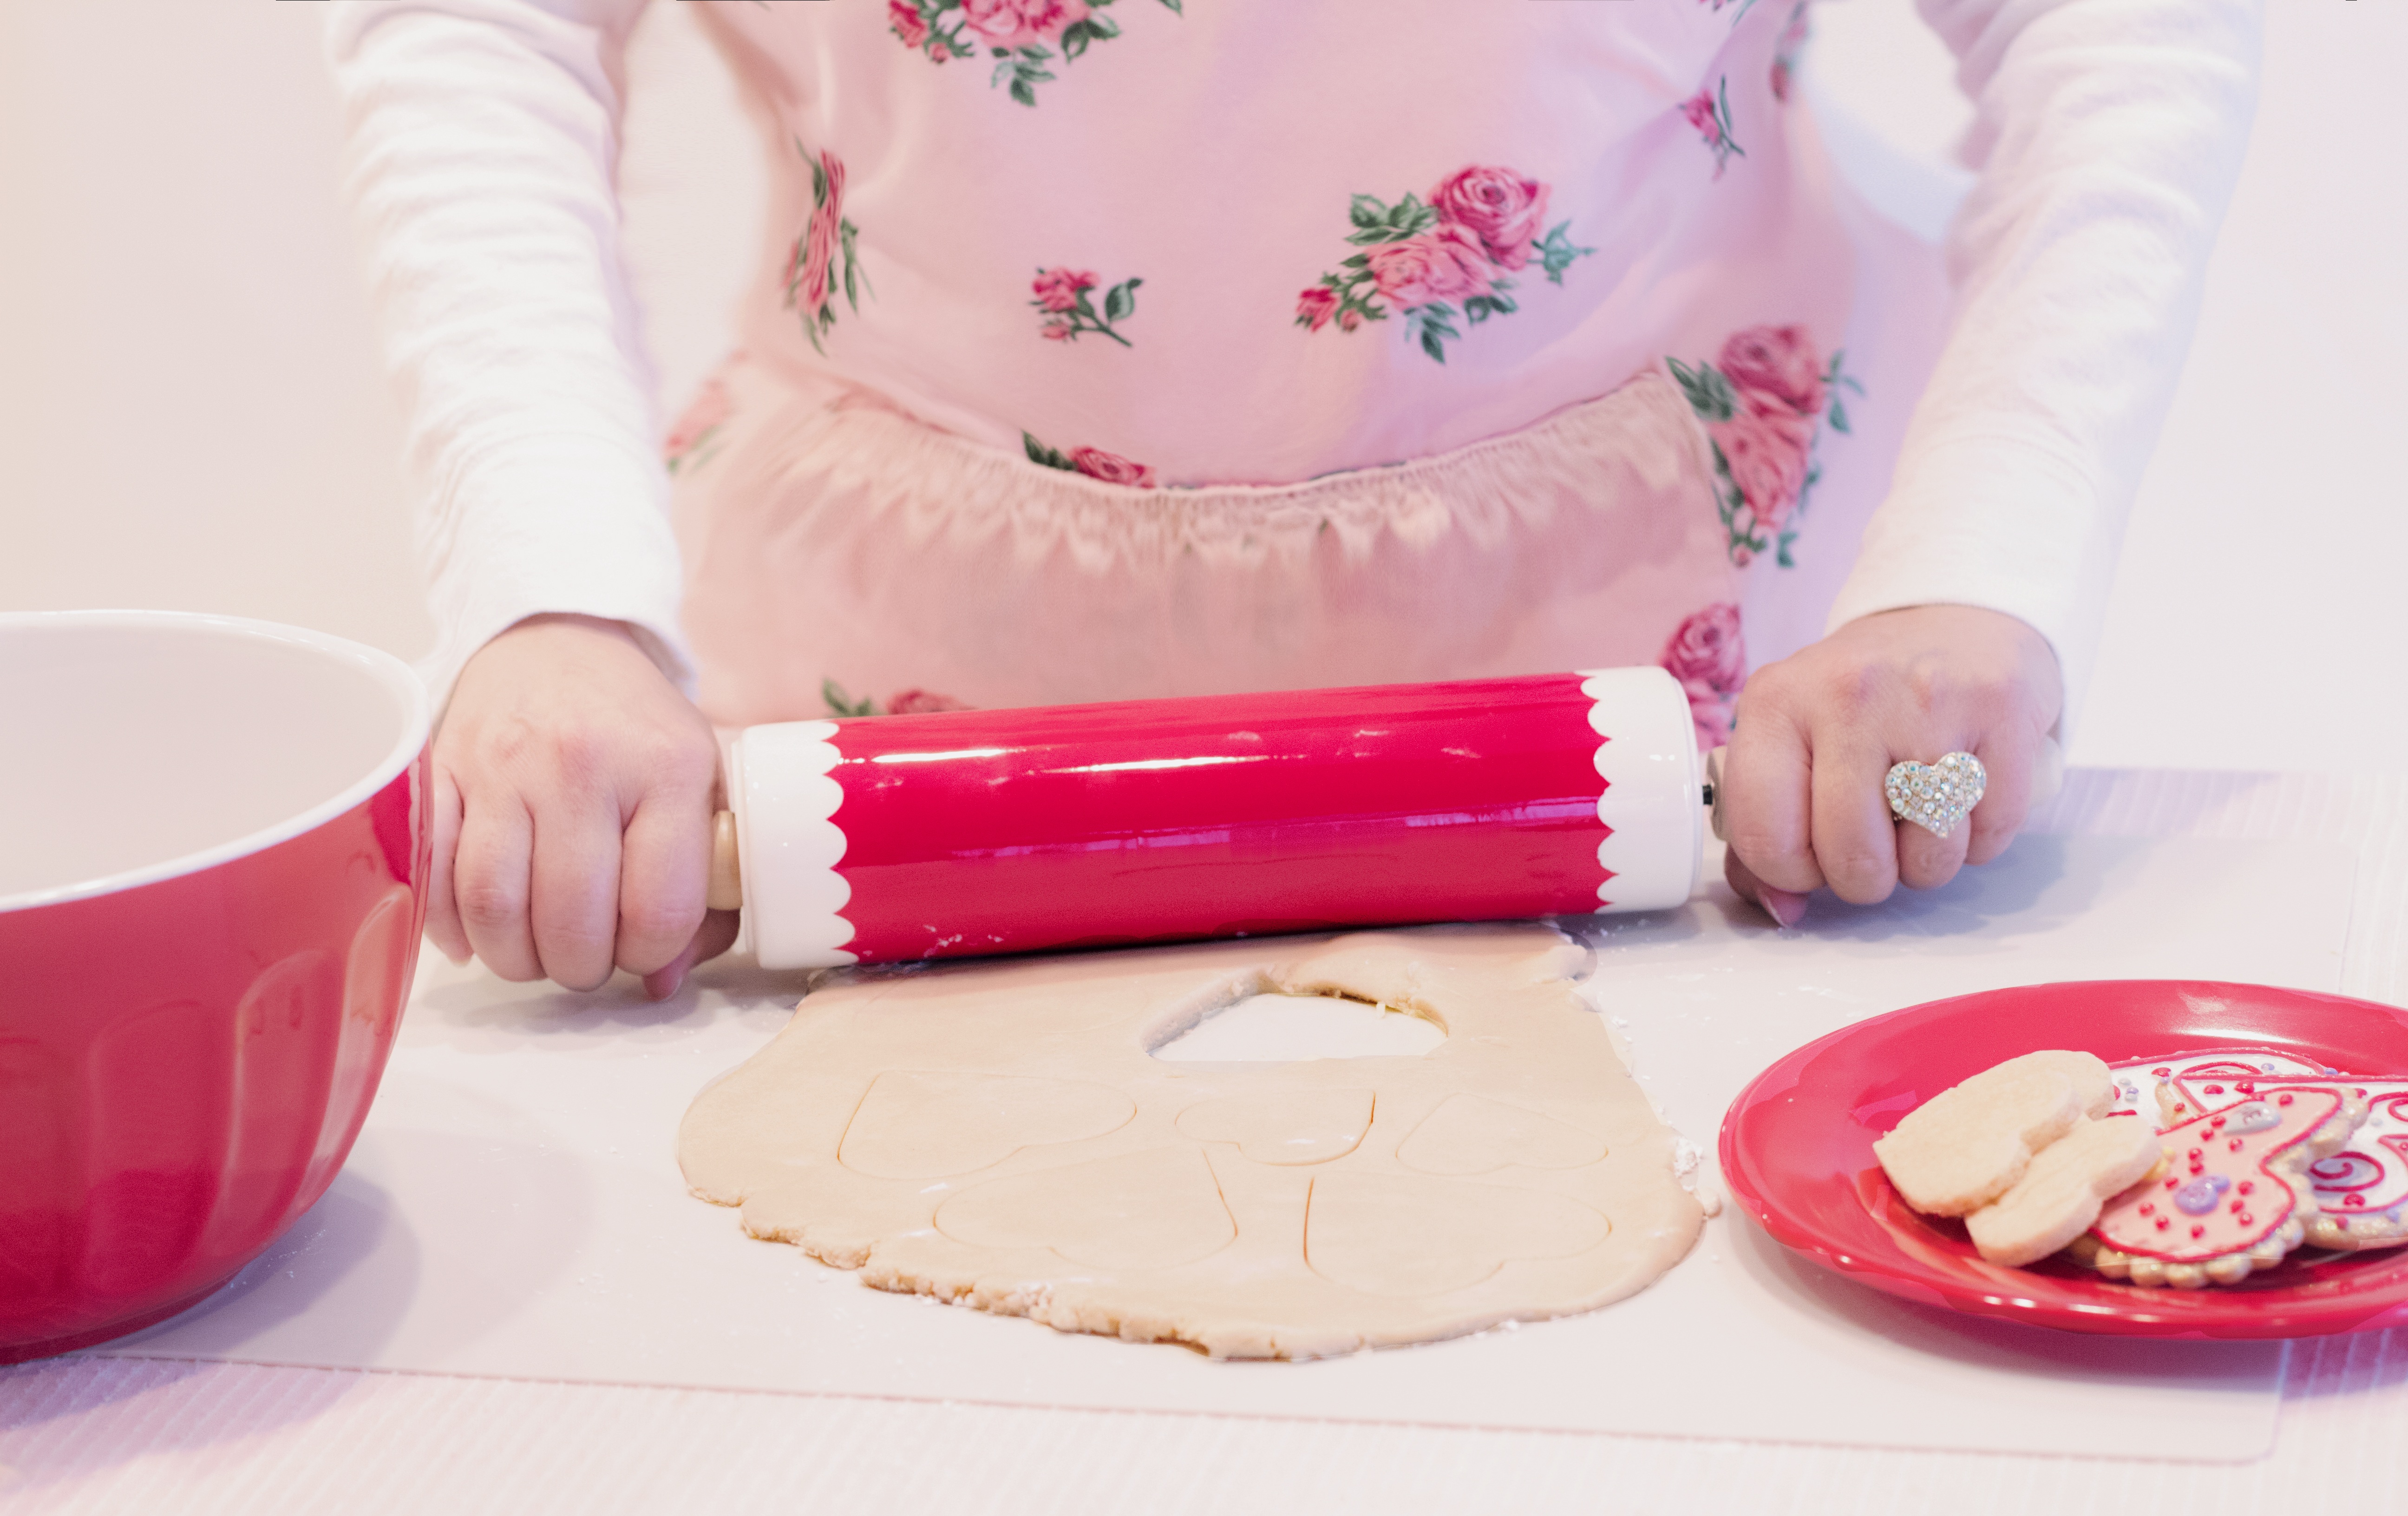
vintage, celebration, leg, love, heart, decoration, food, red, holiday, romantic, pink, baking, dessert, mom, rolling pin, cookies, mother, happy, icing, valentine, fondant, valentines day, mothers day, sweetness, february, sense, cake decorating, valentines day background, human action, holiday baking, vintage rolling pin, vintage kitchen, heart shaped cookies, vintage apron